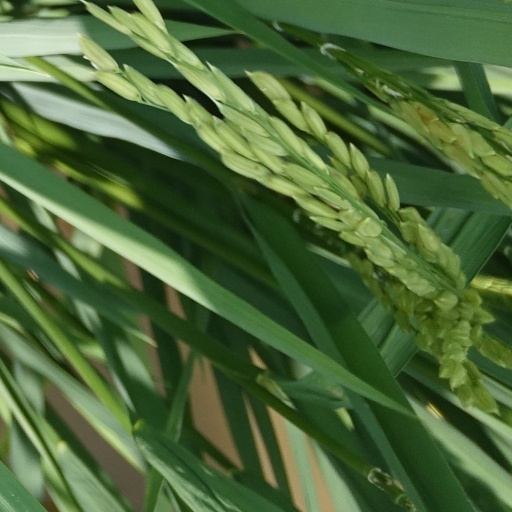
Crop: rice